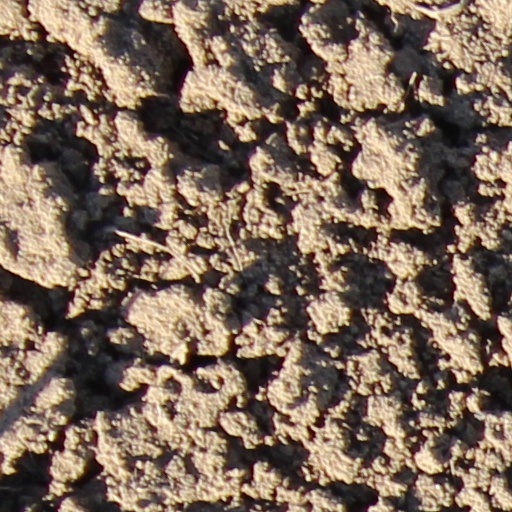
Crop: wheat